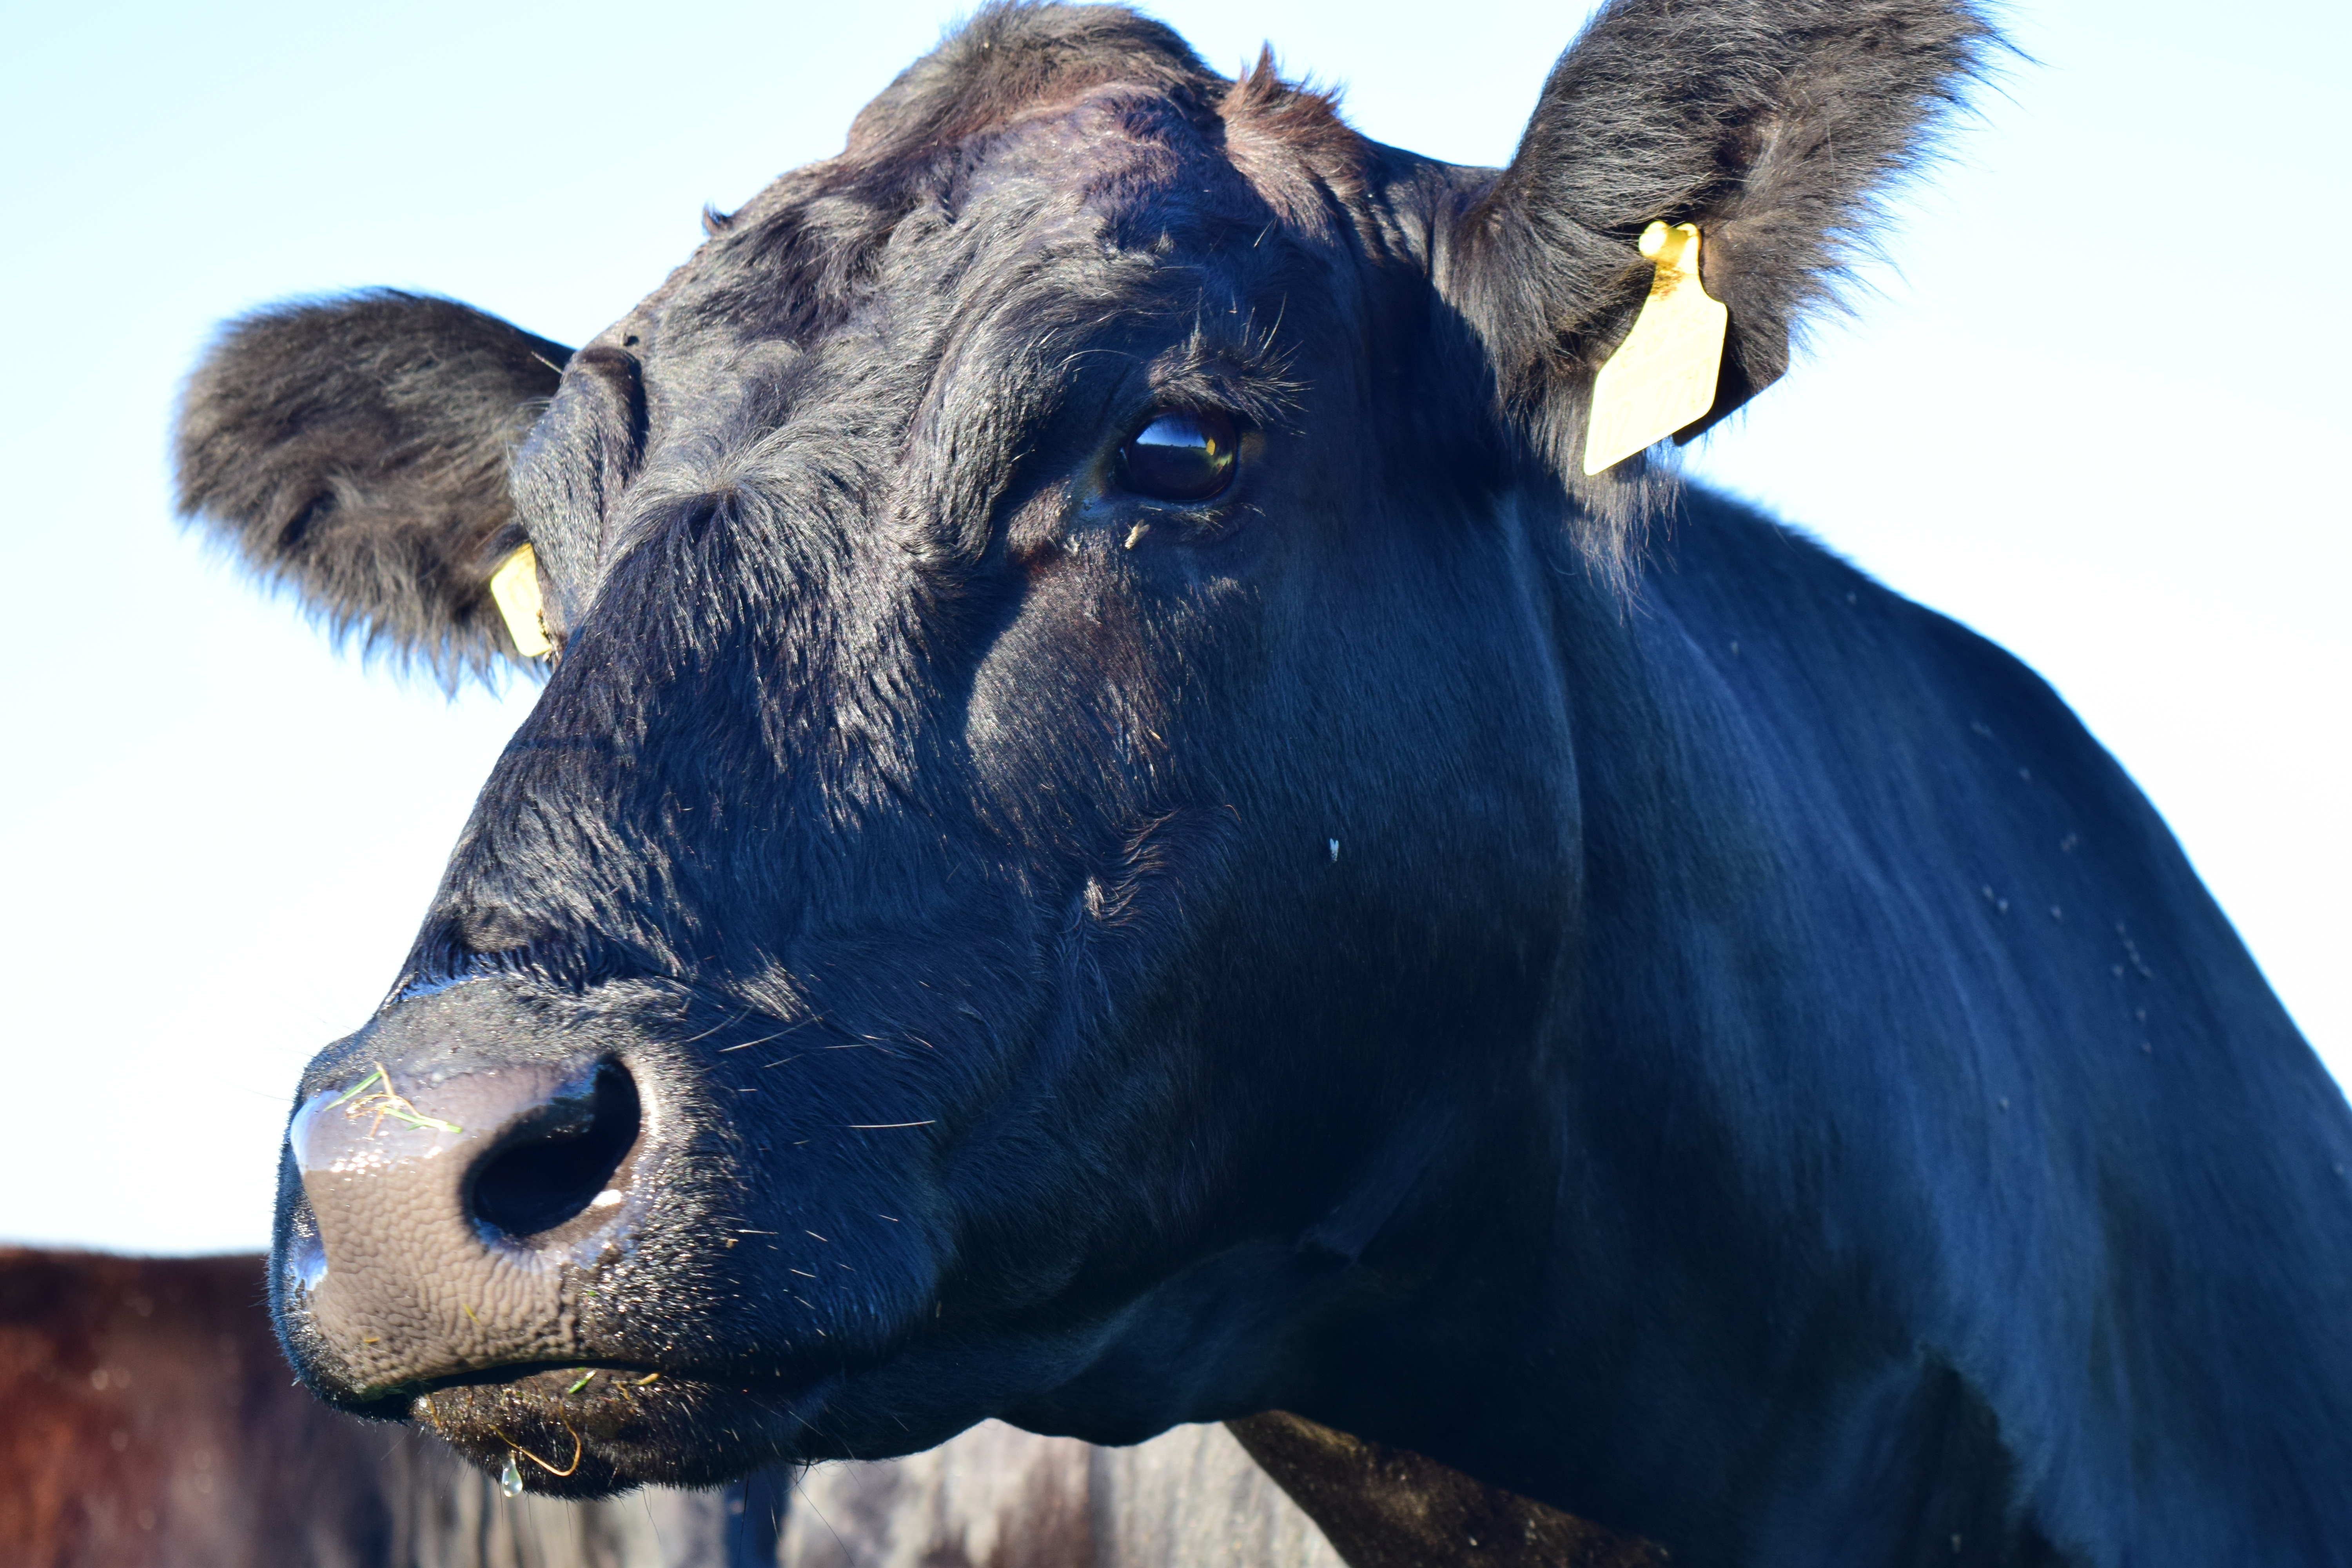
nature, meadow, animal, summer, wildlife, horn, portrait, cow, pasture, livestock, mammal, mane, blue, black, agriculture, close, beef, fauna, close up, bull, head, vertebrate, bison, yak, ruminant, wildlife photography, milk cow, dairy cattle, cow head, cattle like mammal